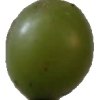
Label: grape